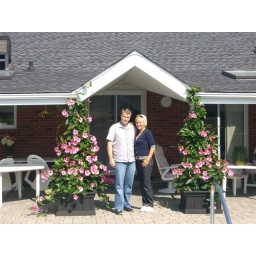
in the home of our flower lady